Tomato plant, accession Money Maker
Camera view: vertical (180 deg); turntable rotation: 210 degrees
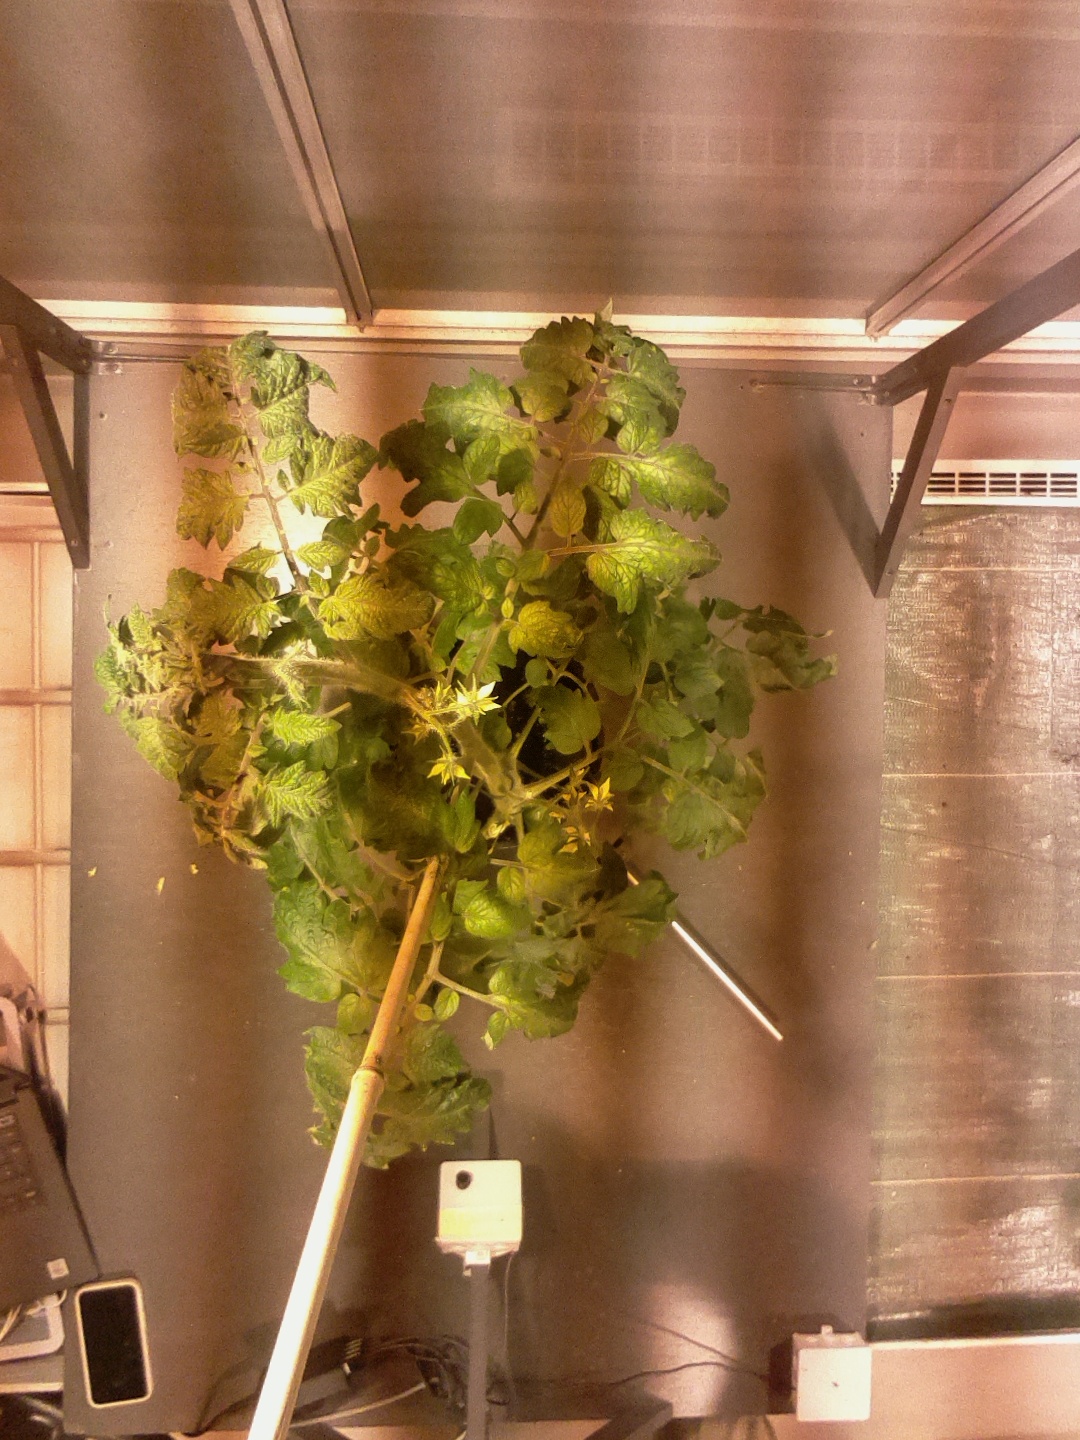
BBCH growth stage 69: End of flowering, 90%-100% of flowers open, more petals falling